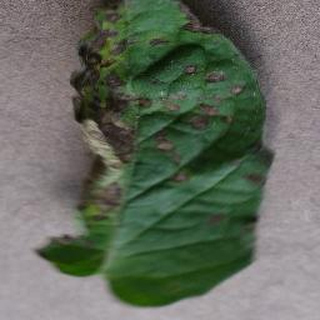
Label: tomato_early_blight